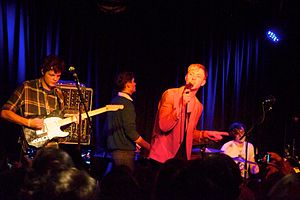
The Drums
The Drums er en indie pop-gruppe fra USA.